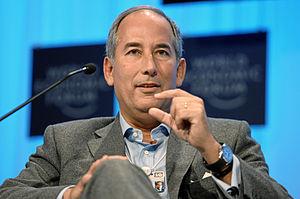
Tom Glocer, né le 8 octobre 1959, est un dirigeant d'entreprise américain, président-directeur général de l'agence de presse Reuters, devenue Thomson-Reuters, de 2001 à 2012.